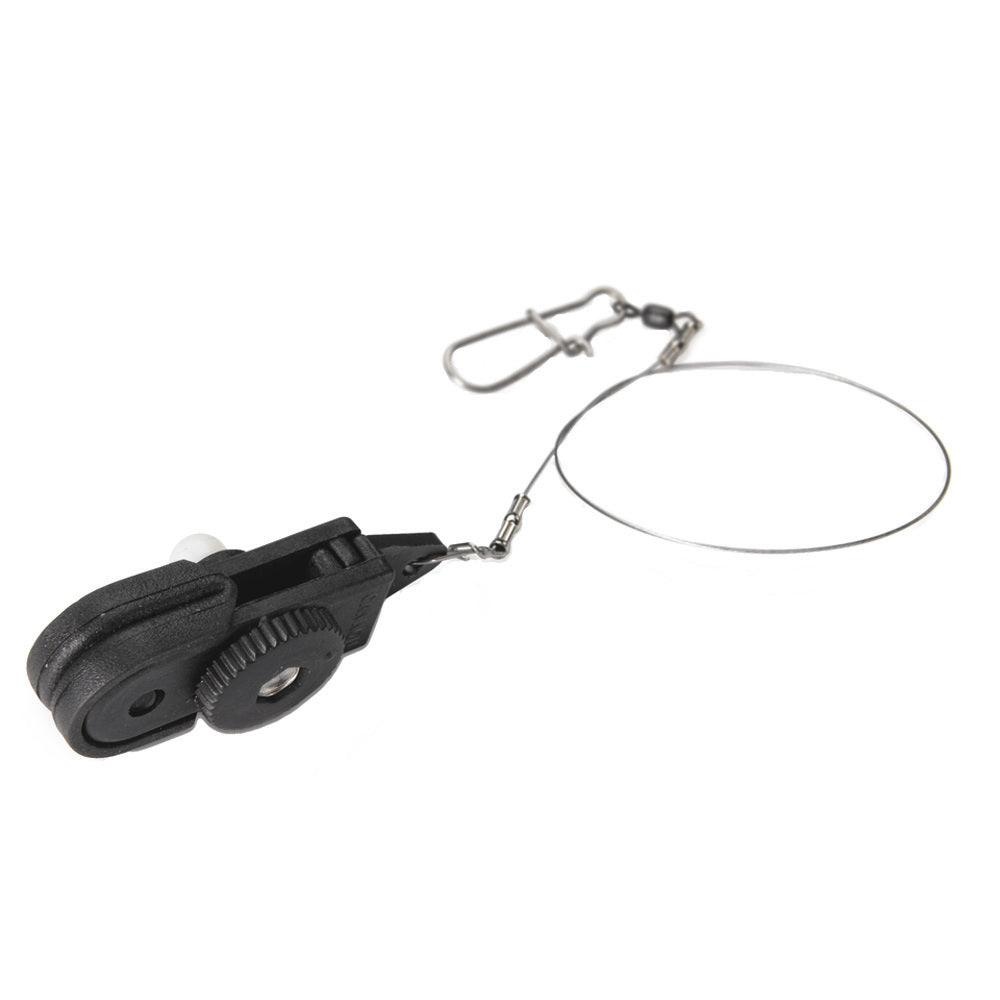
Cannon Quick Release [2250119]
Quick Release Even in a bouncing boat, the Quick Release is quick and easy to use with no twisting, winding, or looping to damage your line. Adjustable tension lets you match your line weight and fishing style. Part Number: 2250119 WARNING: This product can expose you to chemicals including di(2-ethylhexyl)phthalate (dehp) which is known to the State of California to cause cancer, birth defects or other reproductive harm. For more information go to P65Warnings.ca.gov .
Brand: Cannon
Category: Sporting Goods > Outdoor Recreation > Fishing > Fishing Tackle